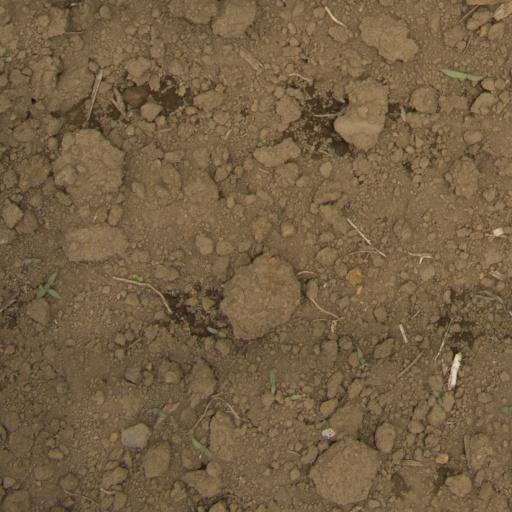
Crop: Jerusalem artichoke